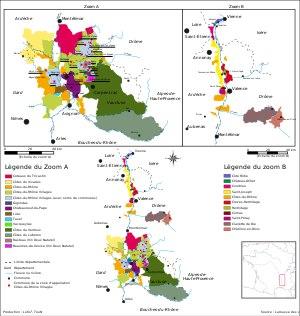
La cuisine lyonnaise est une cuisine traditionnelle régionale de la cuisine française. La cuisine lyonnaise, située au carrefour de traditions culinaires régionales, tire depuis des générations le meilleur parti des ressources agricoles des alentours : élevages de la Bresse et du Charolais, gibier de la Dombes, poissons des lacs savoyards, légumes et fruits primeurs de la Drôme, de l'Ardèche et du Forez, vins de Bourgogne, du Beaujolais et de la vallée du Rhône.
Le vacqueyras est un vin d'appellation d'origine contrôlée produit sur les communes de Sarrians et de Vacqueyras, dans le département de Vaucluse.